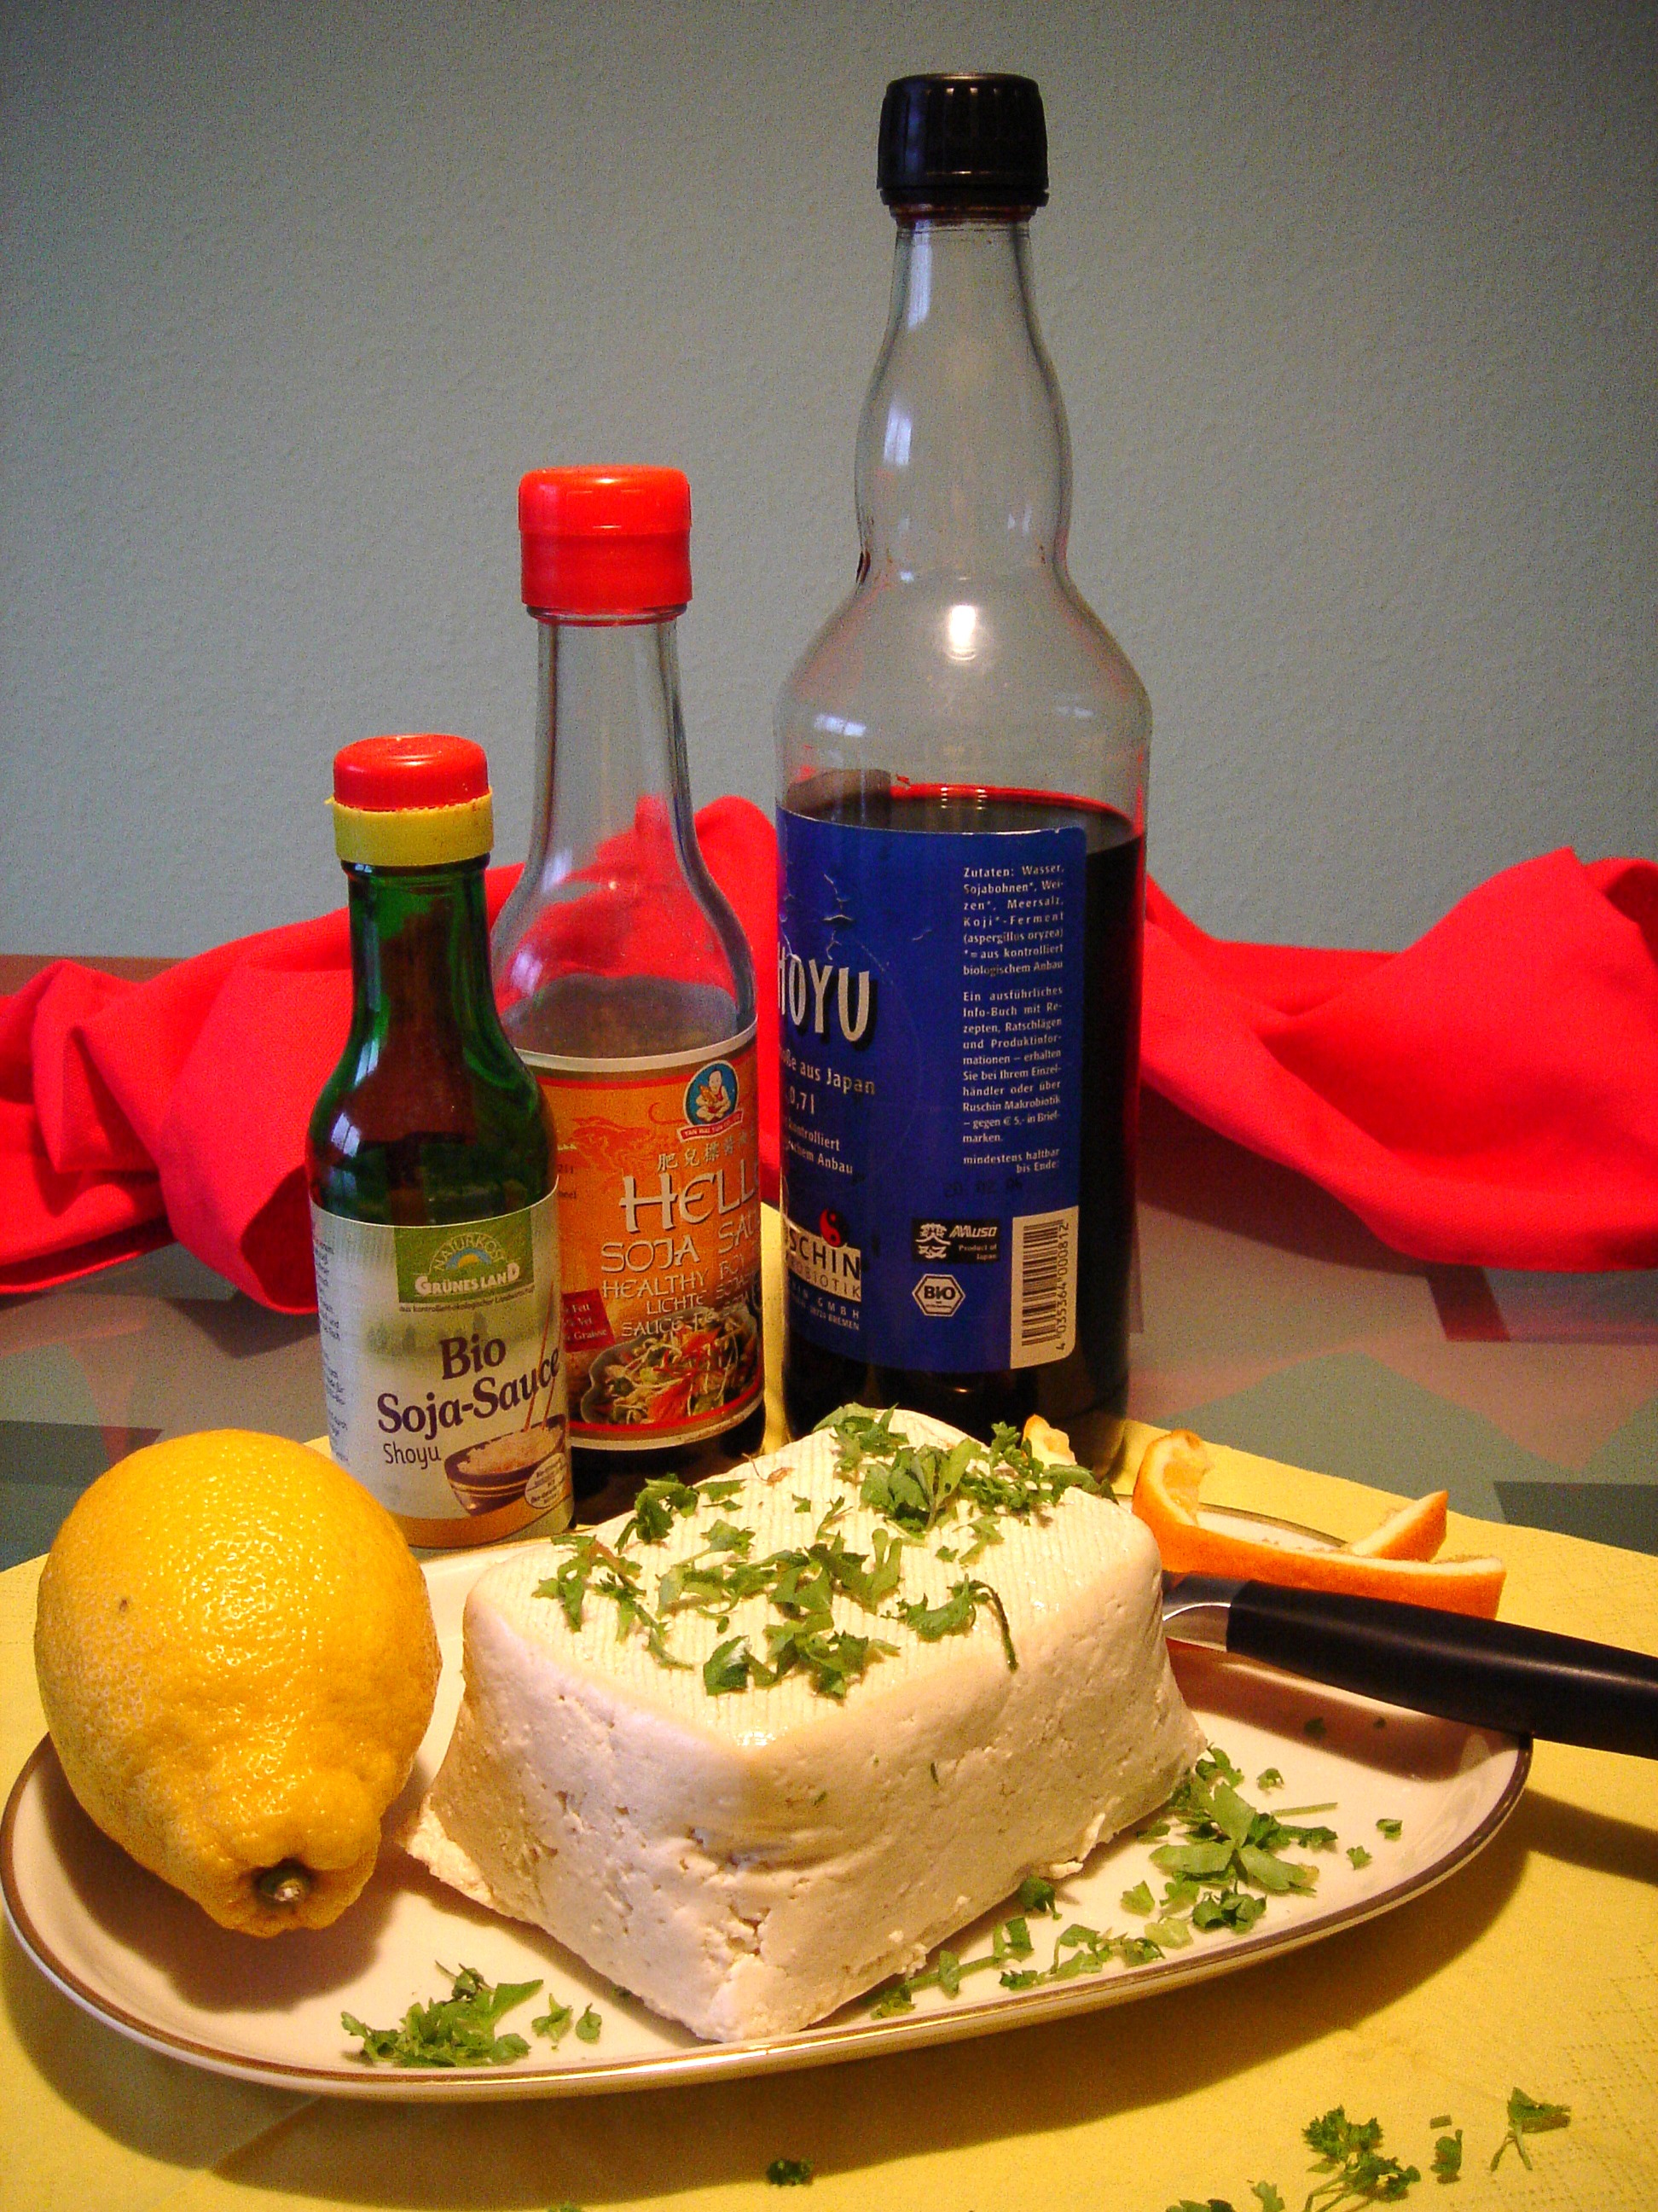
meal, food, produce, kitchen, drink, healthy, eat, liqueur, tofu, bio, sense, soy sauce, distilled beverage